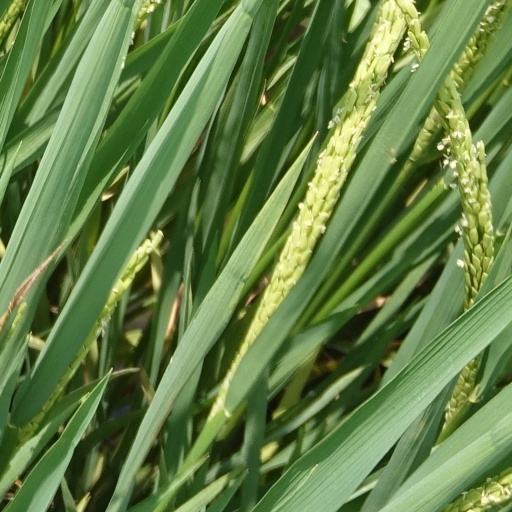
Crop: rice